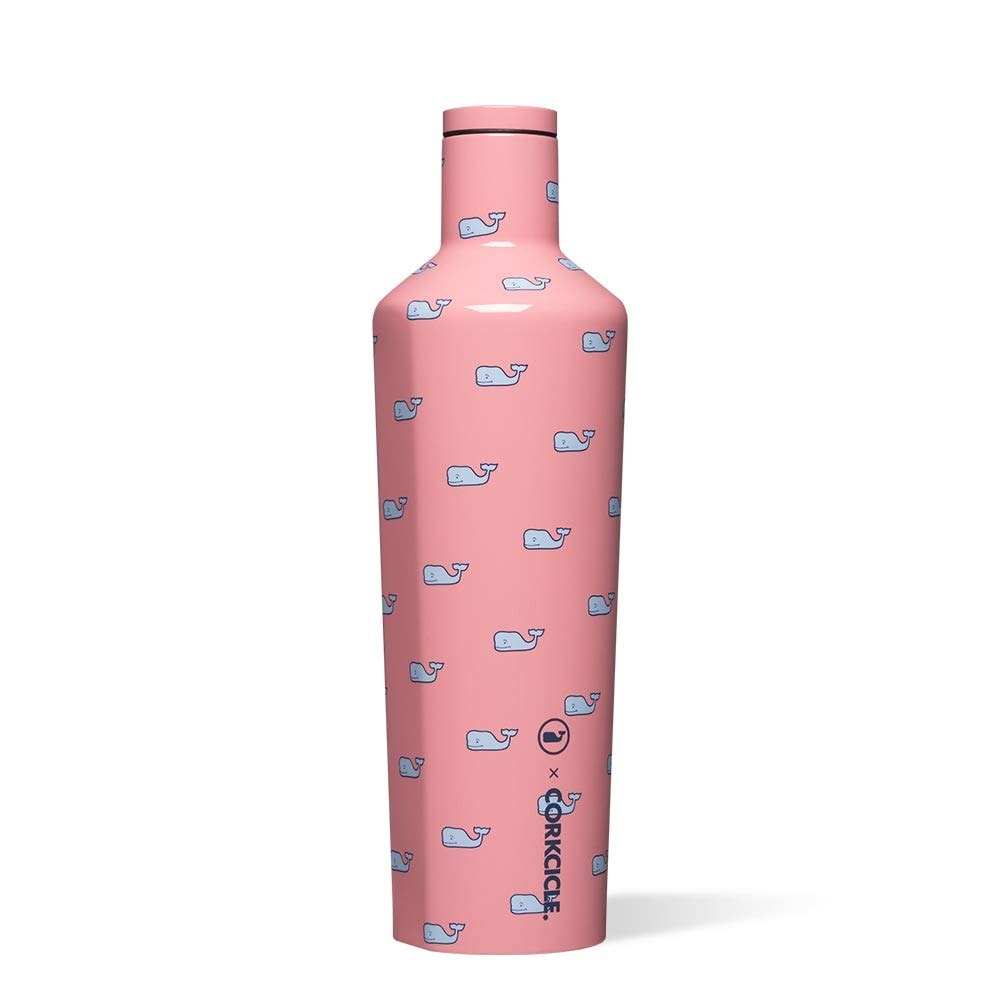
Item Name: Corkcicle. Whales Vineyard Canteen, 1 EA
Value: 1.0
Unit: Count

Price: 31.96